Five from the Jazz Band

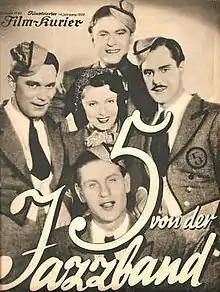

Five from the Jazz Band is a 1932 German musical comedy film directed by Erich Engel and starring Jenny Jugo, Rolf von Goth, and Fritz Klippel. It is based on a 1927 play of the same name by Felix Jackson, and was produced by the German subsidiary of Universal Pictures. It was shot at the Johannisthal Studios in Berlin. The film's sets were designed by art director Erich Czerwonski.